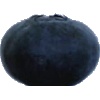
Label: Blueberry 1